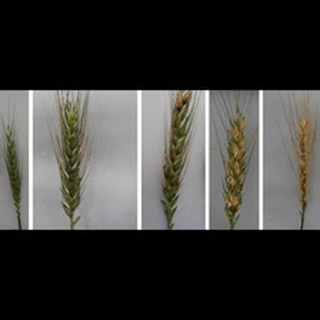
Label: wheat_blast